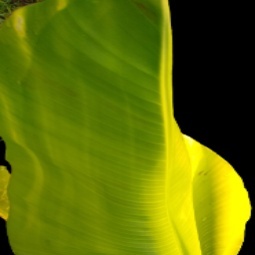
Label: Zinc